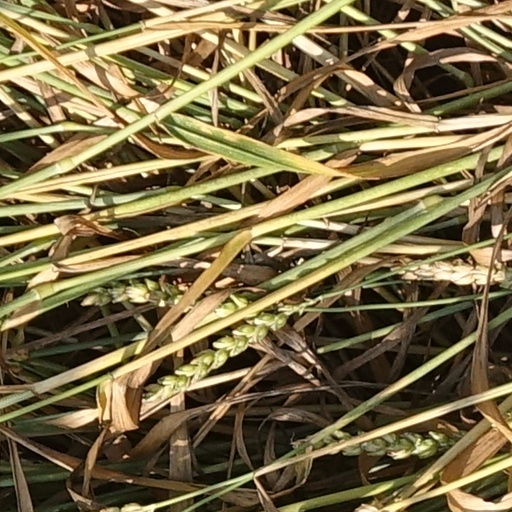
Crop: wheat